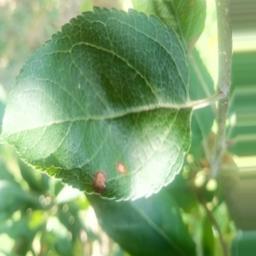
Label: Alternaria